Melaleuca linariifolia

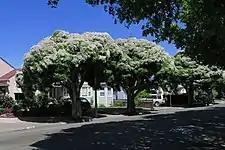
Street trees in Albany, California

"Melaleuca linariifolia" is a small tree growing to a height of with distinctive and attractive white or creamy white, papery bark and a dense canopy. Its leaves are arranged in alternating pairs (decussate), glabrous except when very young, long, wide, linear to lance-shaped and with a distinct mid-vein.